Stellar Ships

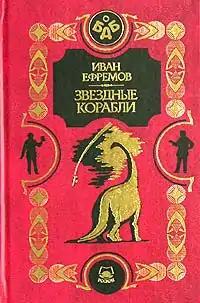
Russian edition, 2003

"Stellar Ships" or "Star Ships" (Russian name "Zvezdnye Korabli") is a short story by the Soviet writer and paleontologist Ivan Yefremov written in 1944 and first published in 1948 in the USSR.